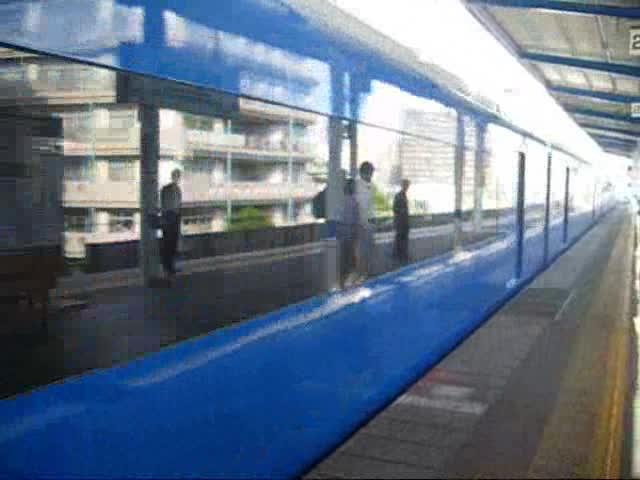
The people are waiting for the train to get there.

Reflections on a train of people standing at the train station.

A person's reflection in a train window that's in front of them.